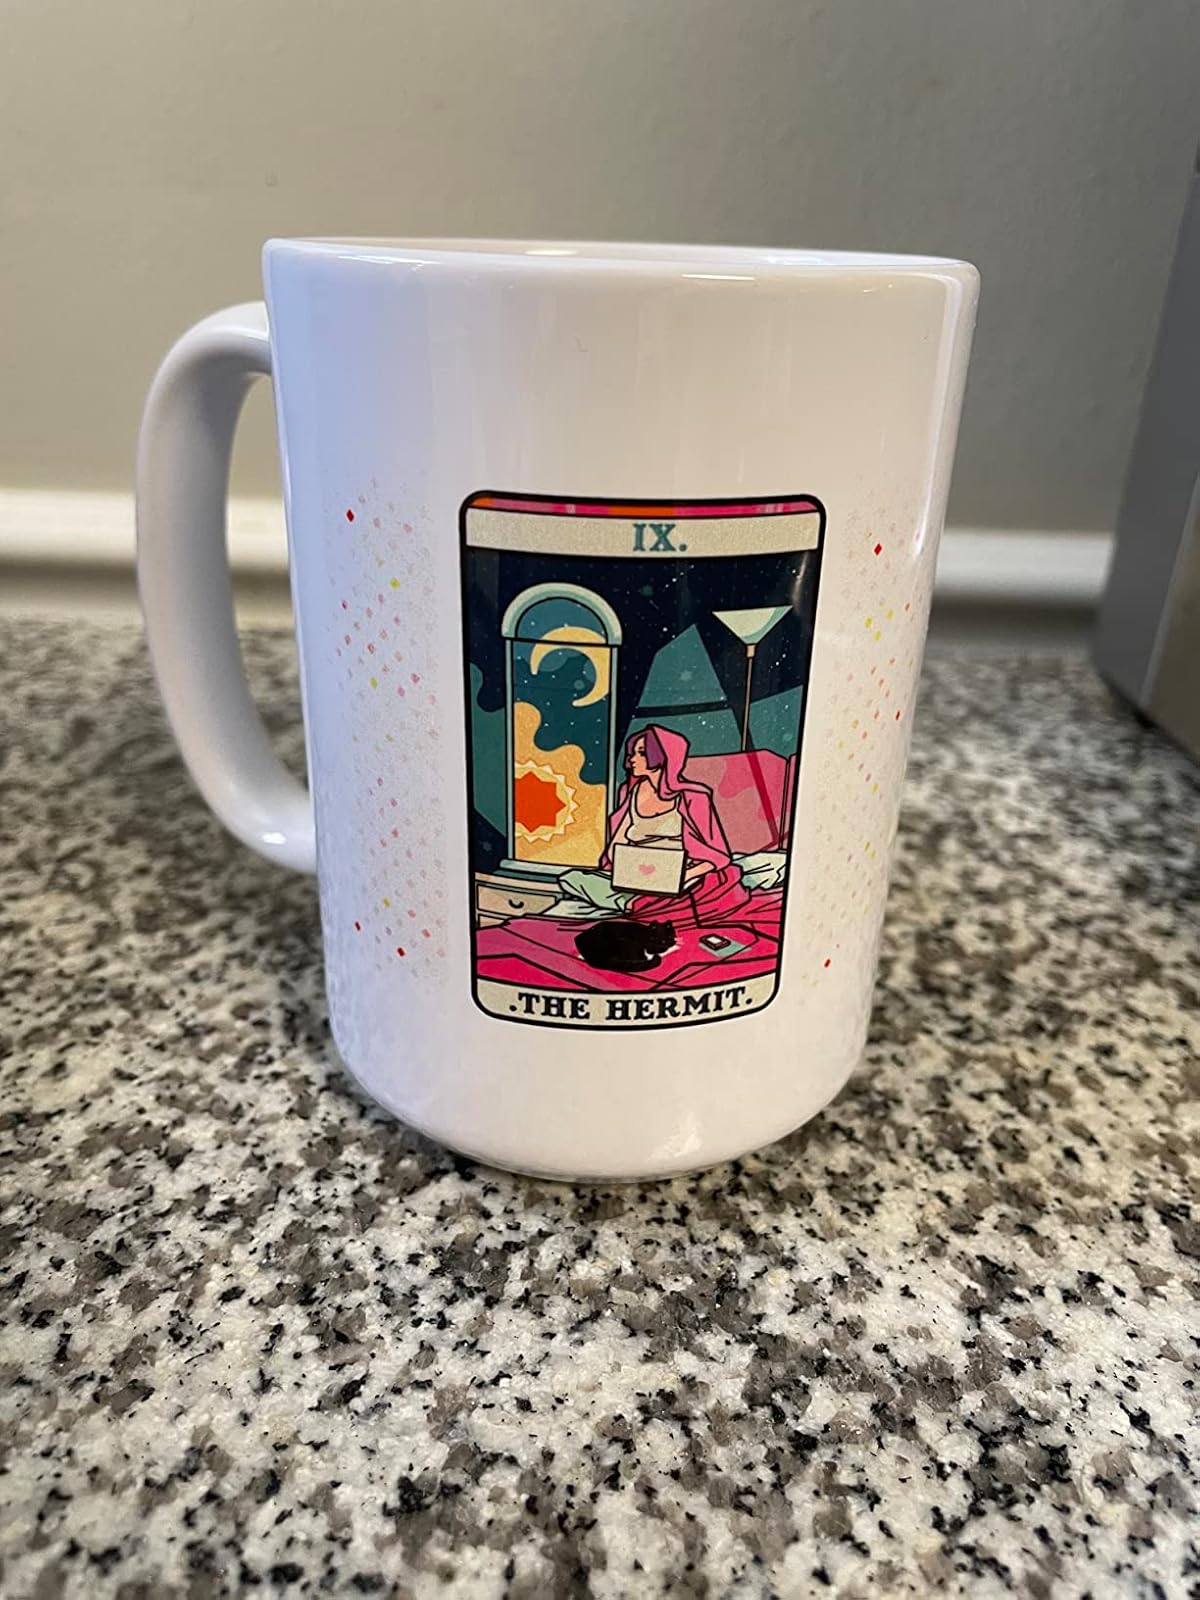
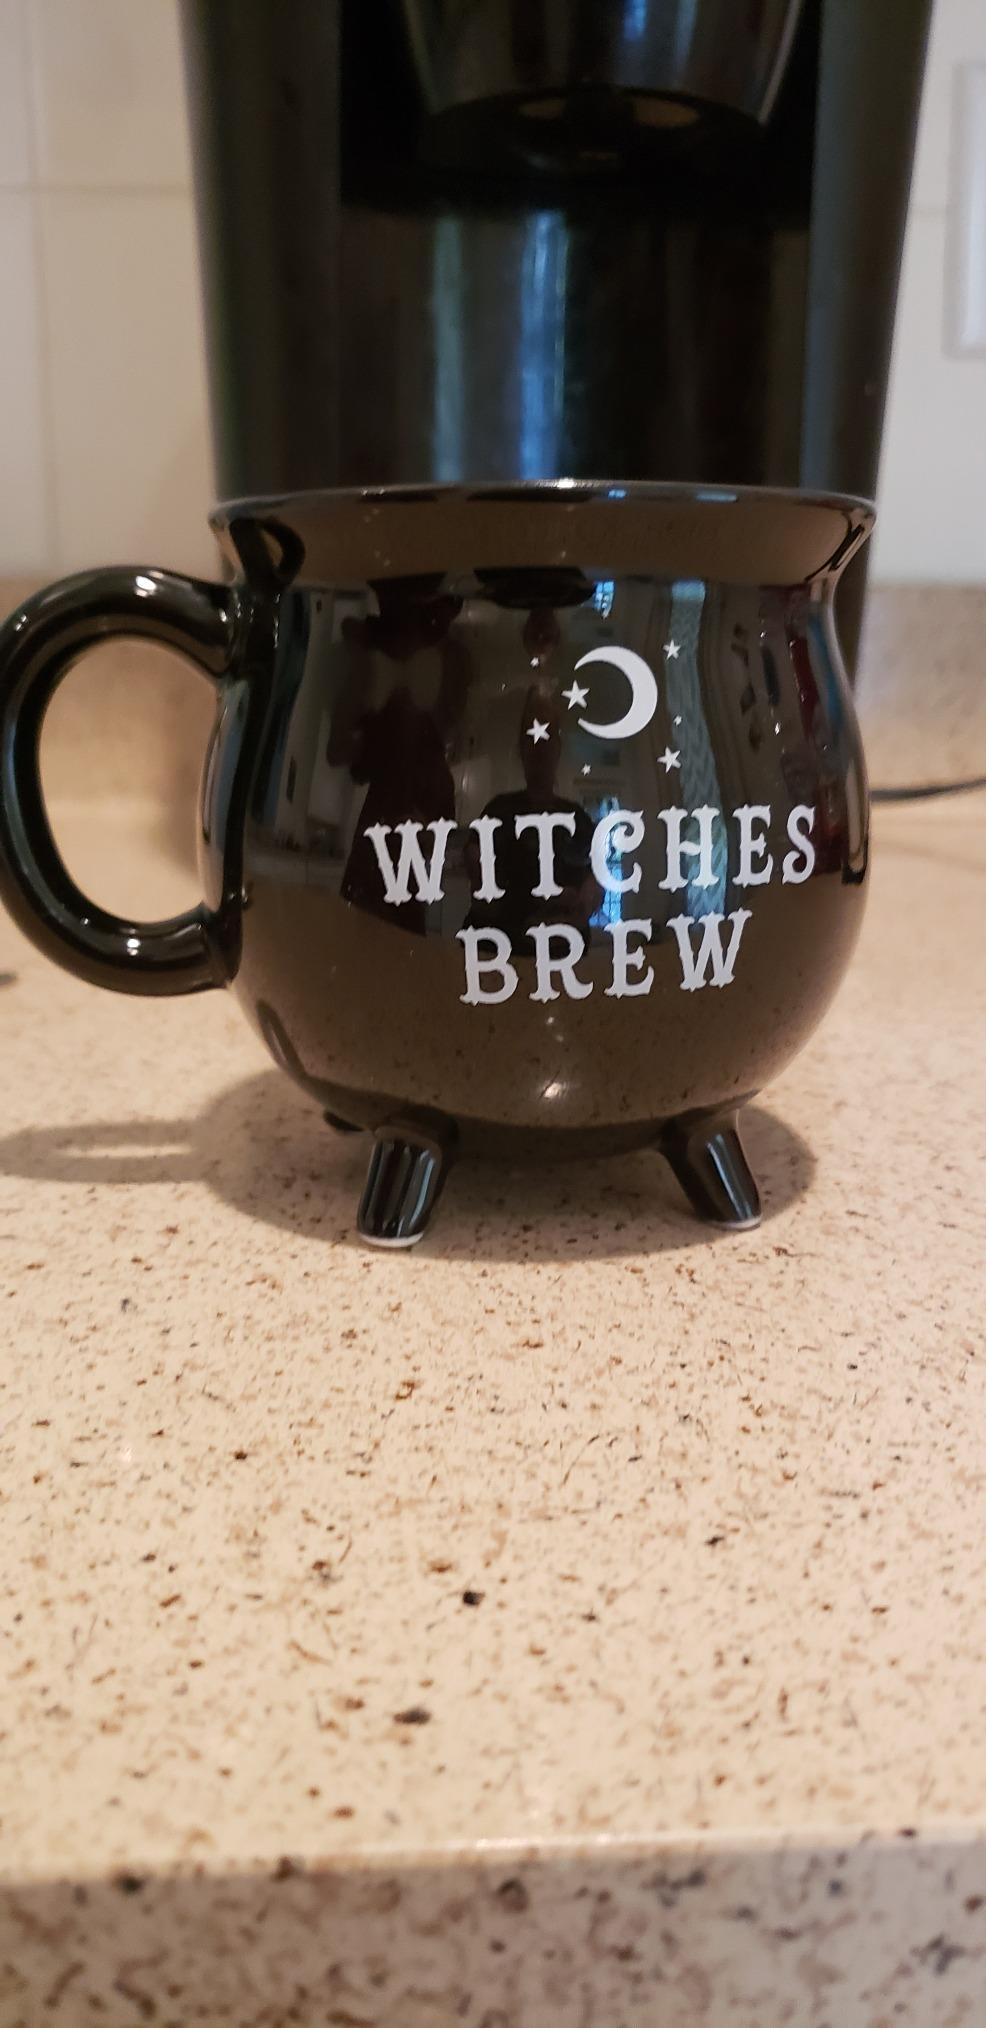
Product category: items_mug
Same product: no